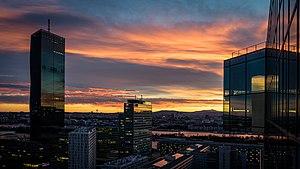
Unsplash est un site web dédié au partage de photos sous licence libre. Il est basé à Montréal, la capitale économique du Québec.